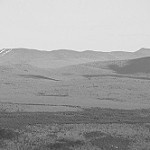
Label: B & W